Zaļesje

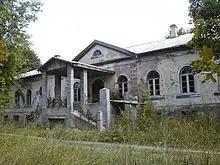
An abandoned manor in the area

Zaļesje is a village in Ludza Municipality in the historical region of Latgale in Latvia. Zaļesje is the centre of Zaļesje Parish.